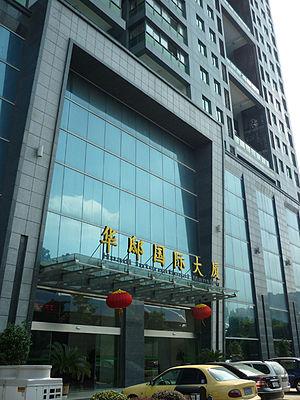
Bureau de China Materialia LLC à Wuxi dans le Huadi International Mansion Building
China Materialia LLC est un cabinet de conseil et d'investissement axé sur le marché chinois et sur les industries pour lesquelles la science des matériaux est un pilier essentiel.